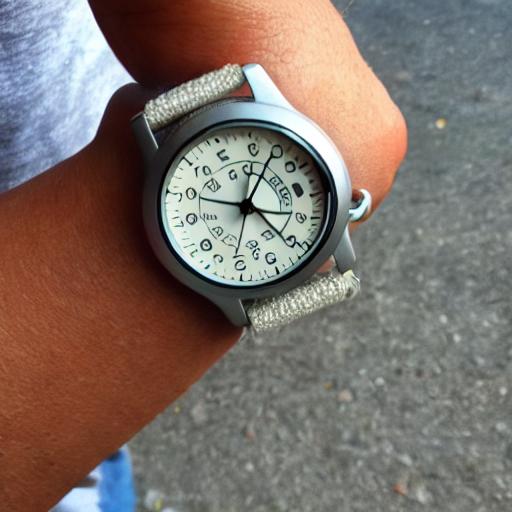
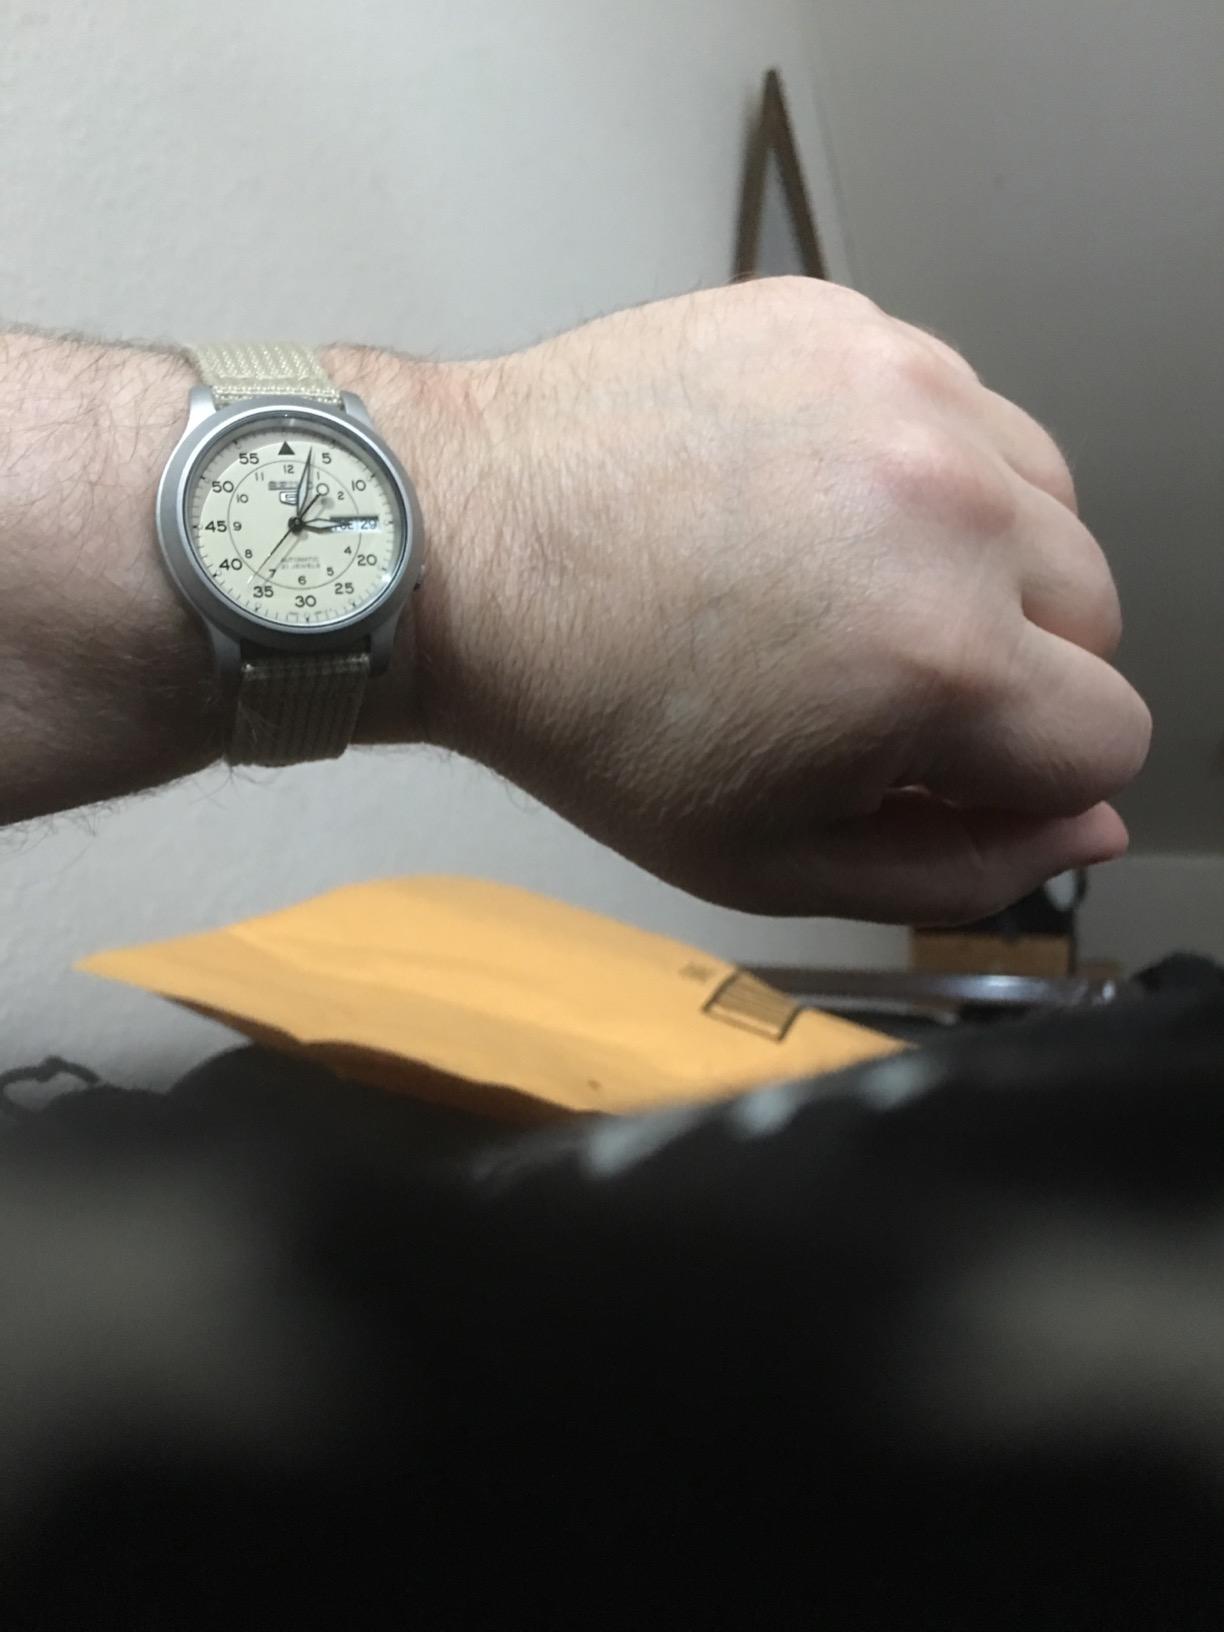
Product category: accessories_watch
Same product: no